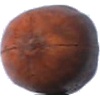
Label: nut_pecan